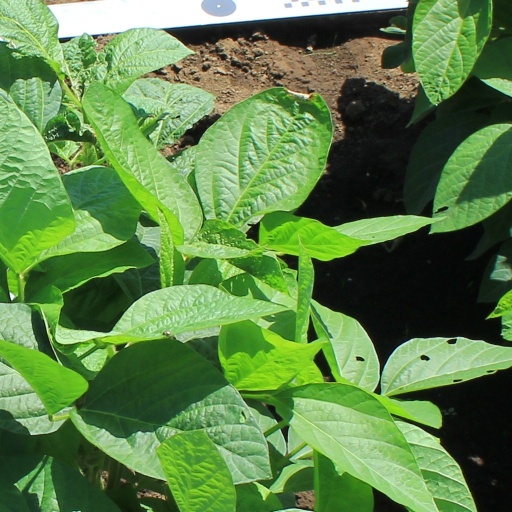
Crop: soybean